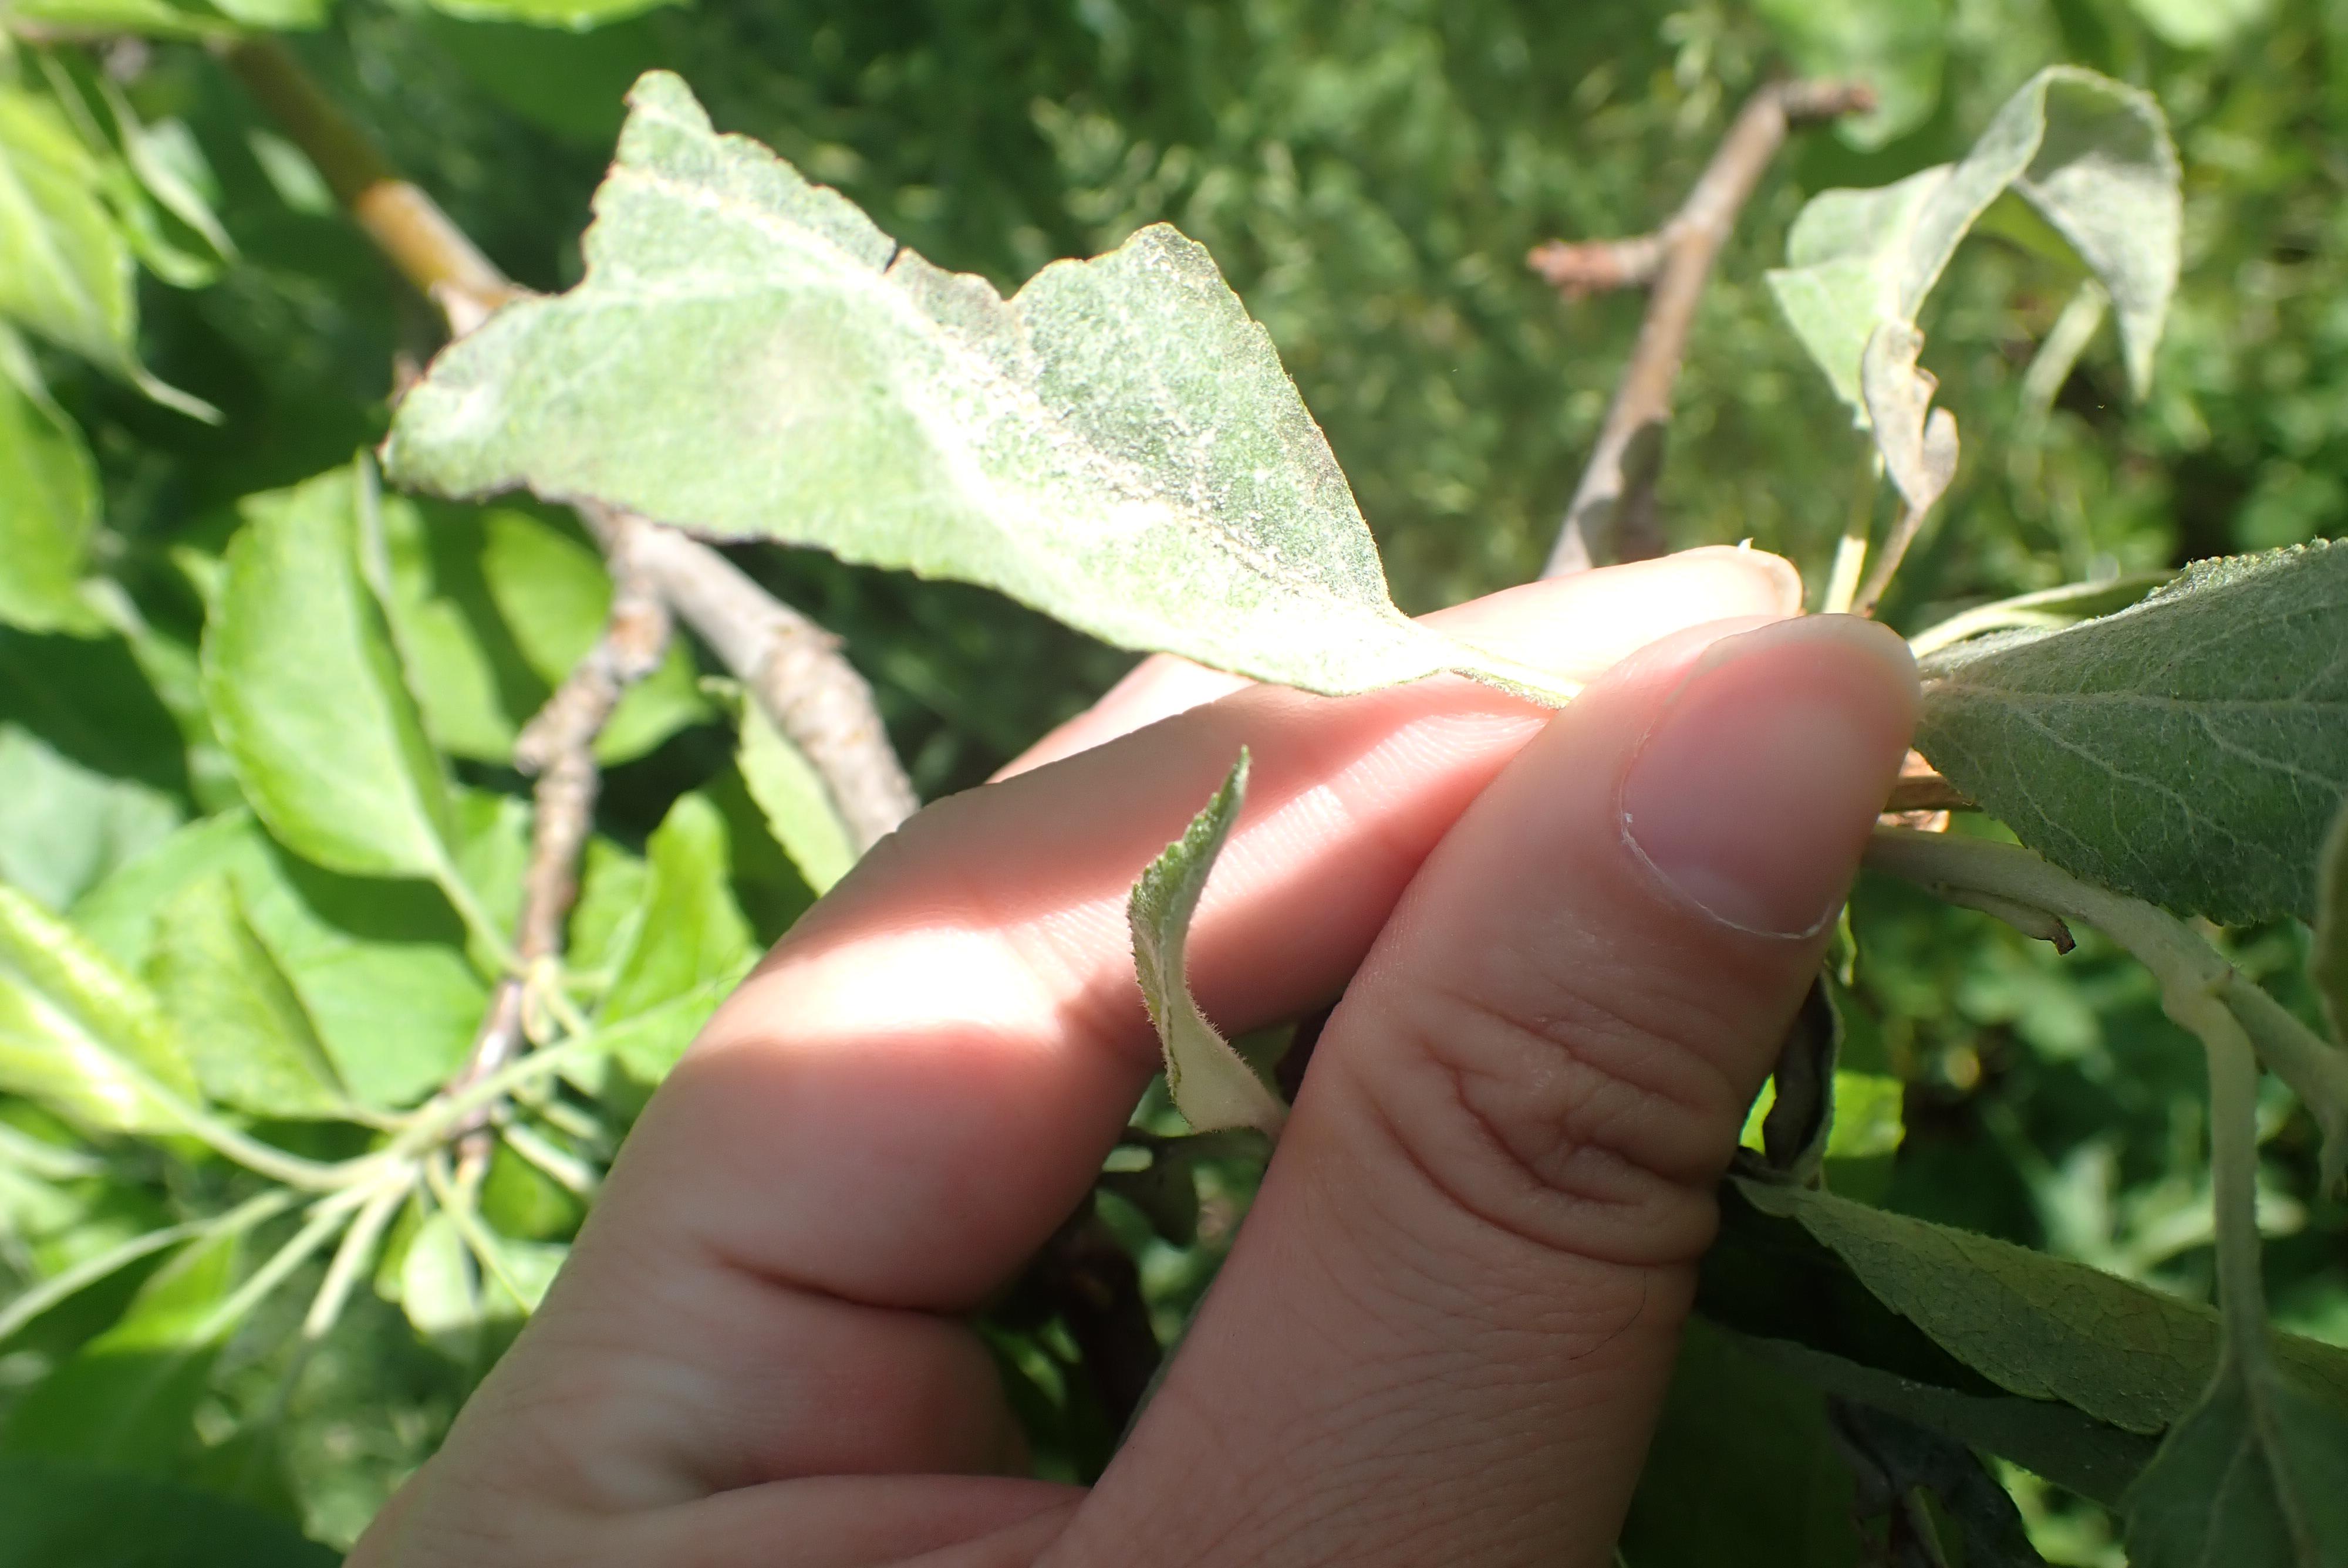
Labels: powdery_mildew